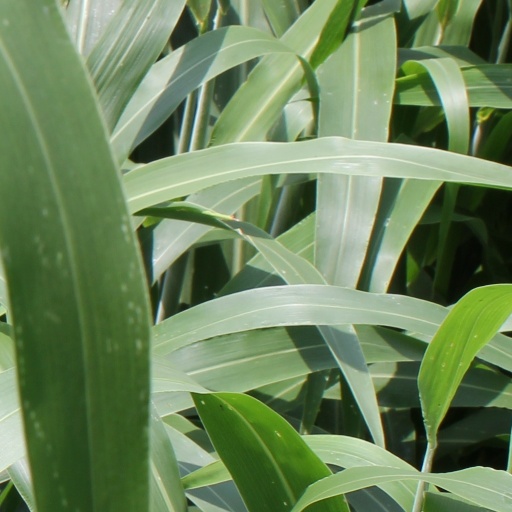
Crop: sorghum